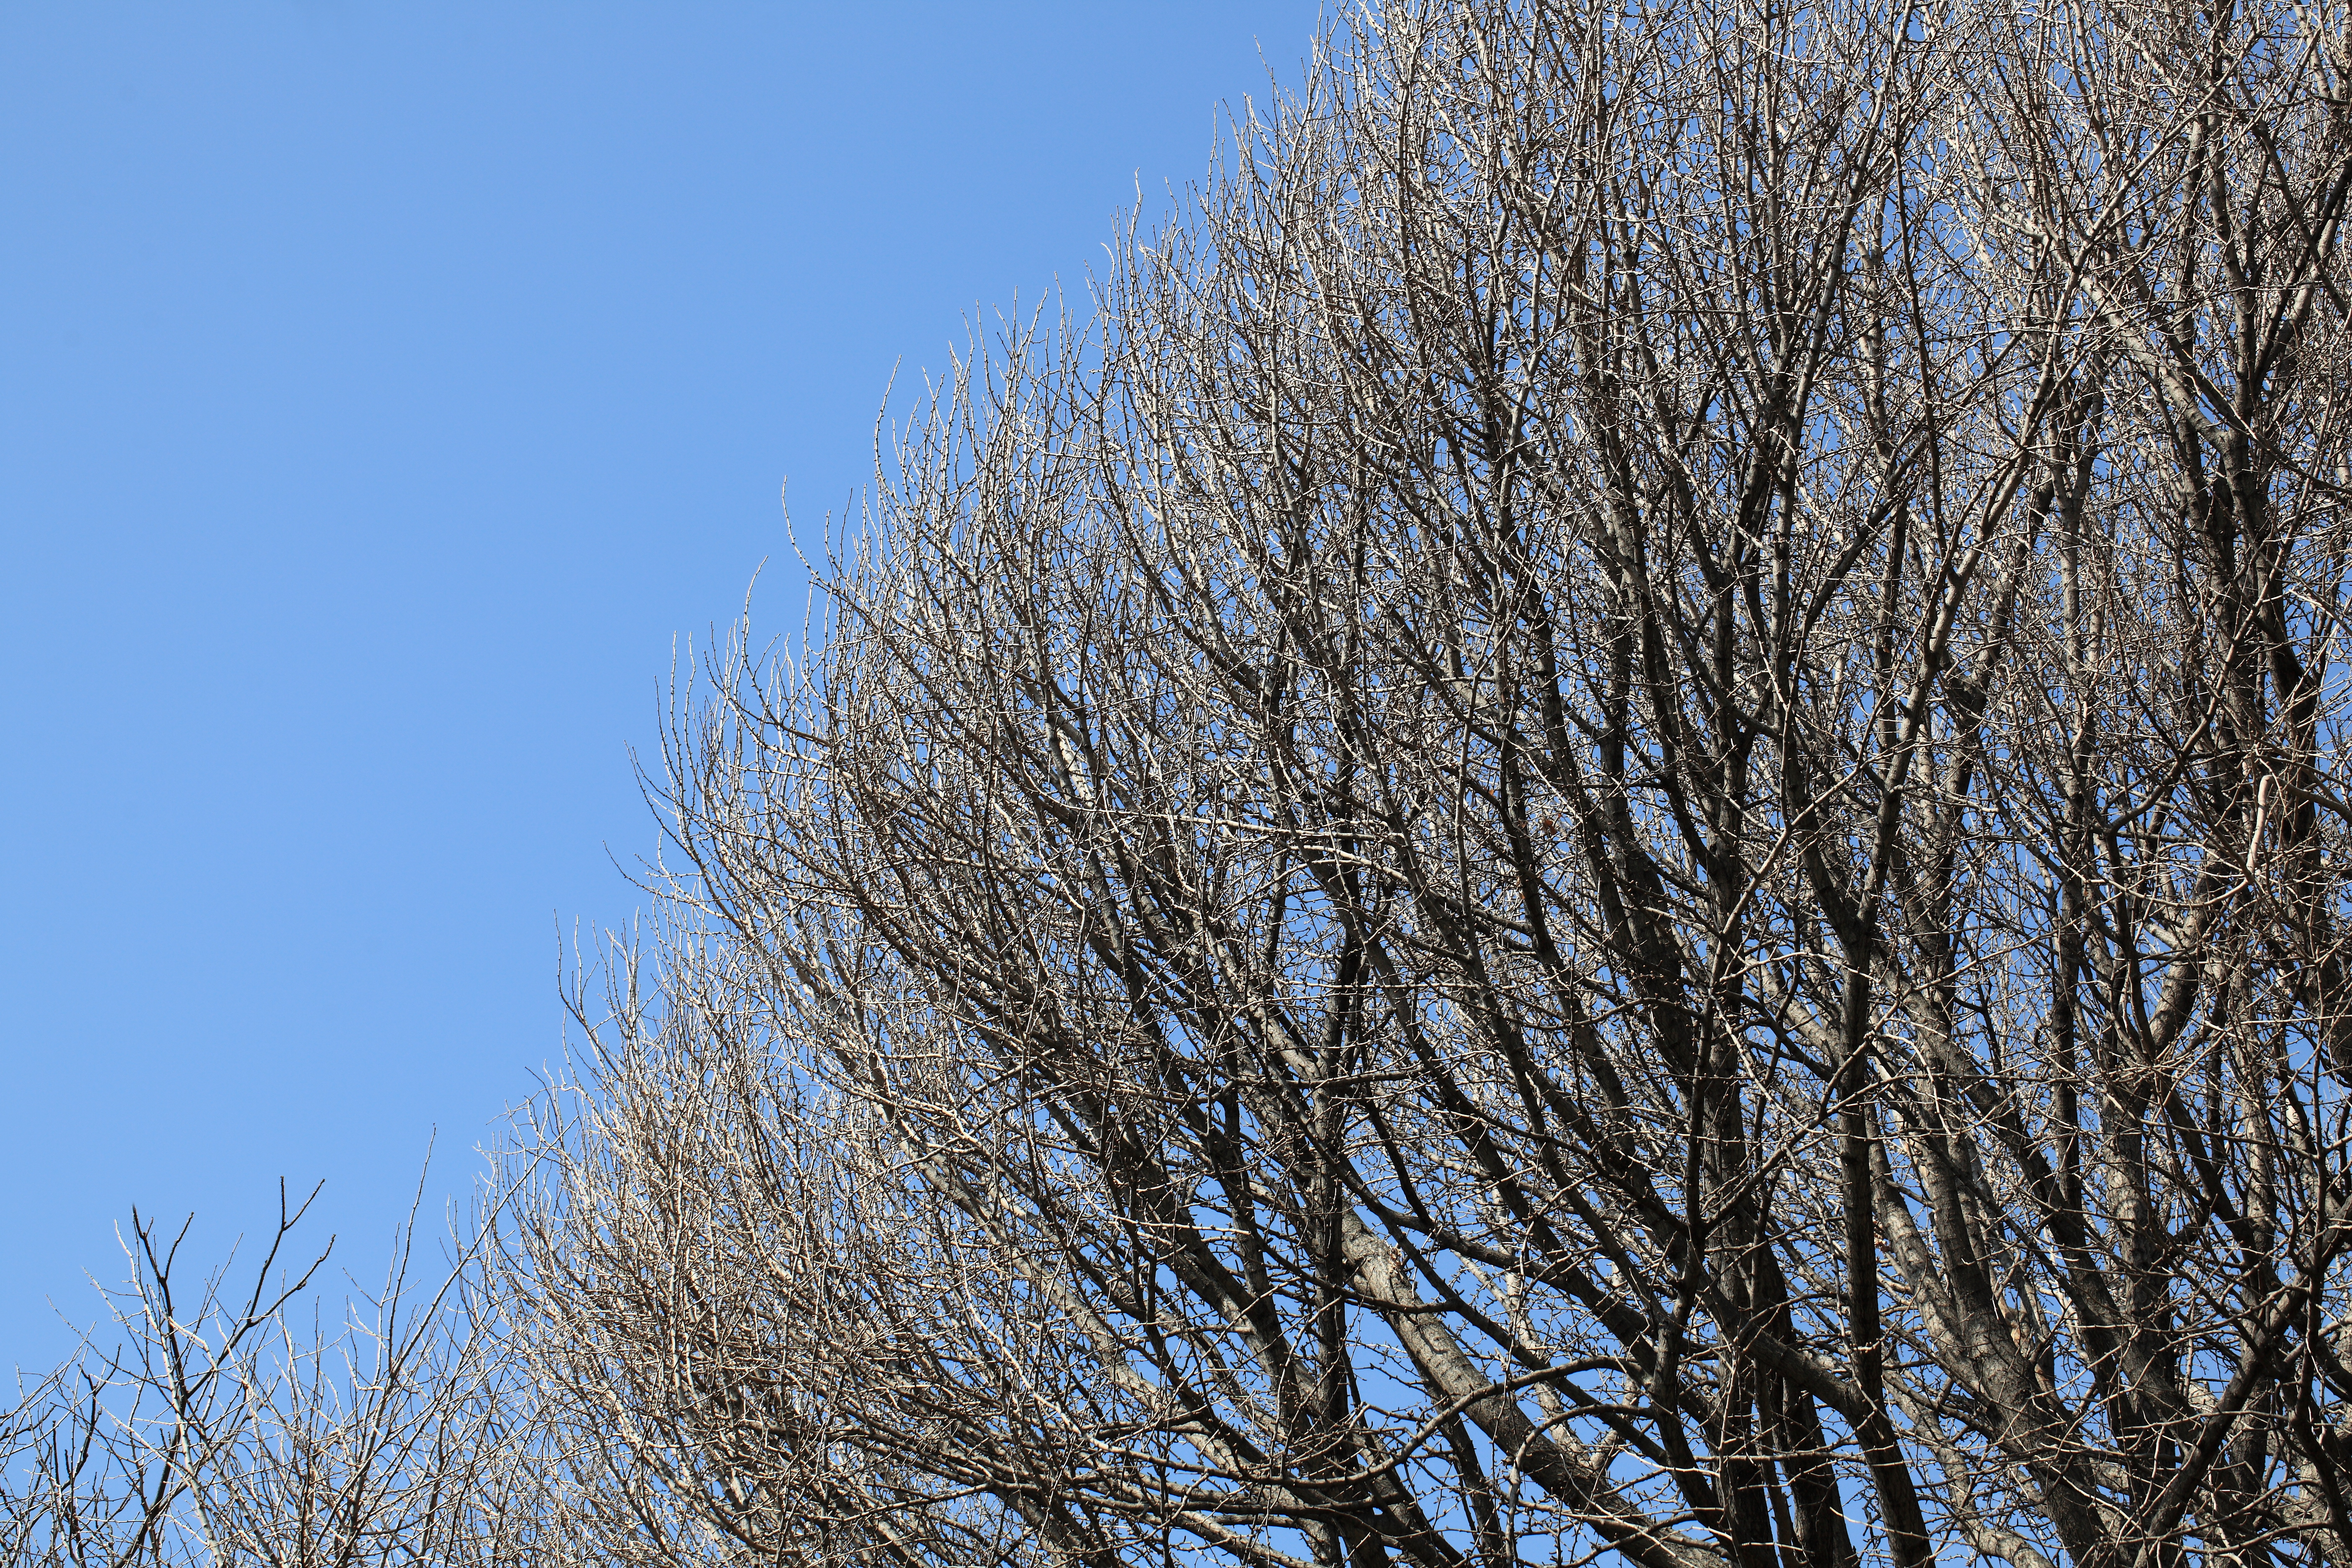
tree, nature, grass, branch, snow, winter, bird, plant, sky, leaf, flower, frost, ice, high, autumn, season, 5d, hires, markii, hi, res, resolution, woody plant